Thaai Magalukku Kattiya Thaali

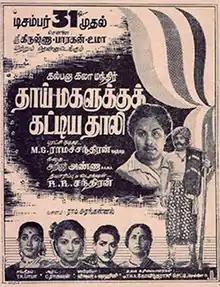
Theatrical release poster

Thaai Magalukku Kattiya Thaali is a 1959 Indian Tamil-language film produced, directed and photographed by R. R. Chandiran. The film stars M. G. Ramachandran, N. Jamuna and P. Kannamba. It was released on 31 December 1959 and became a box-office bomb.